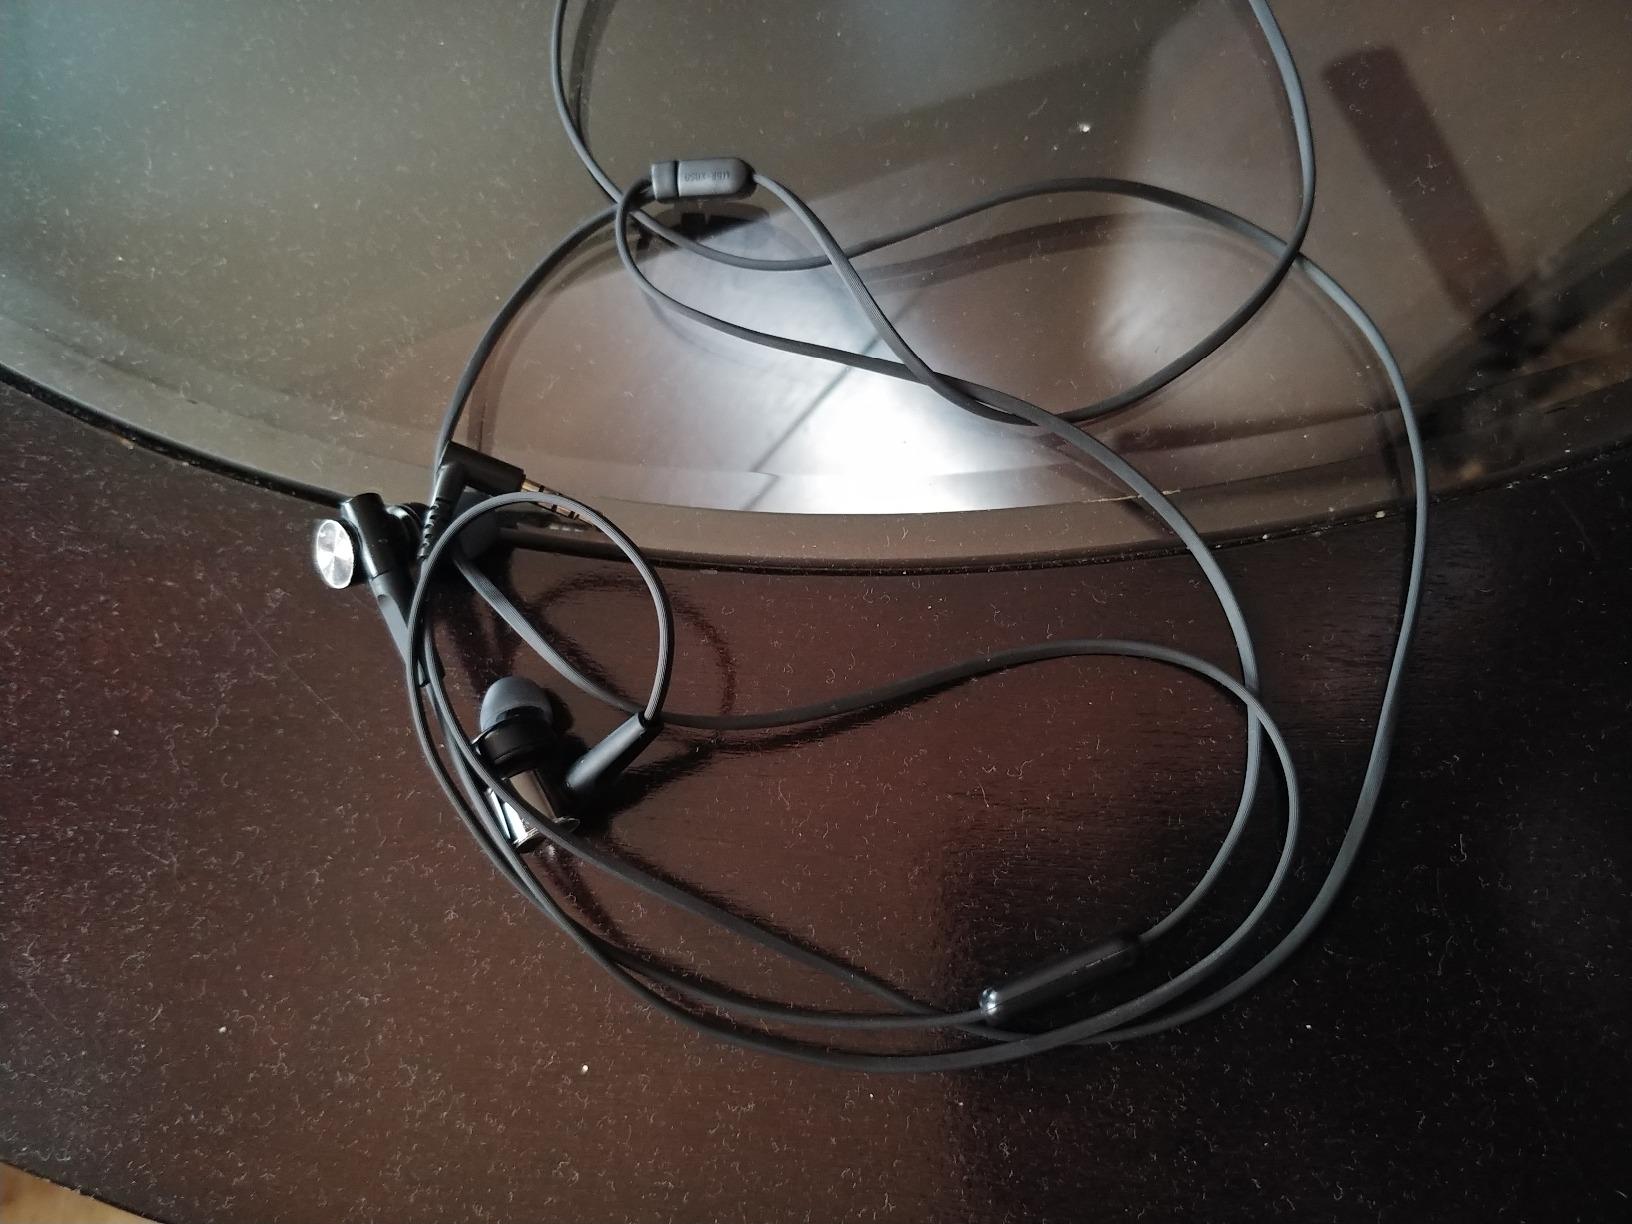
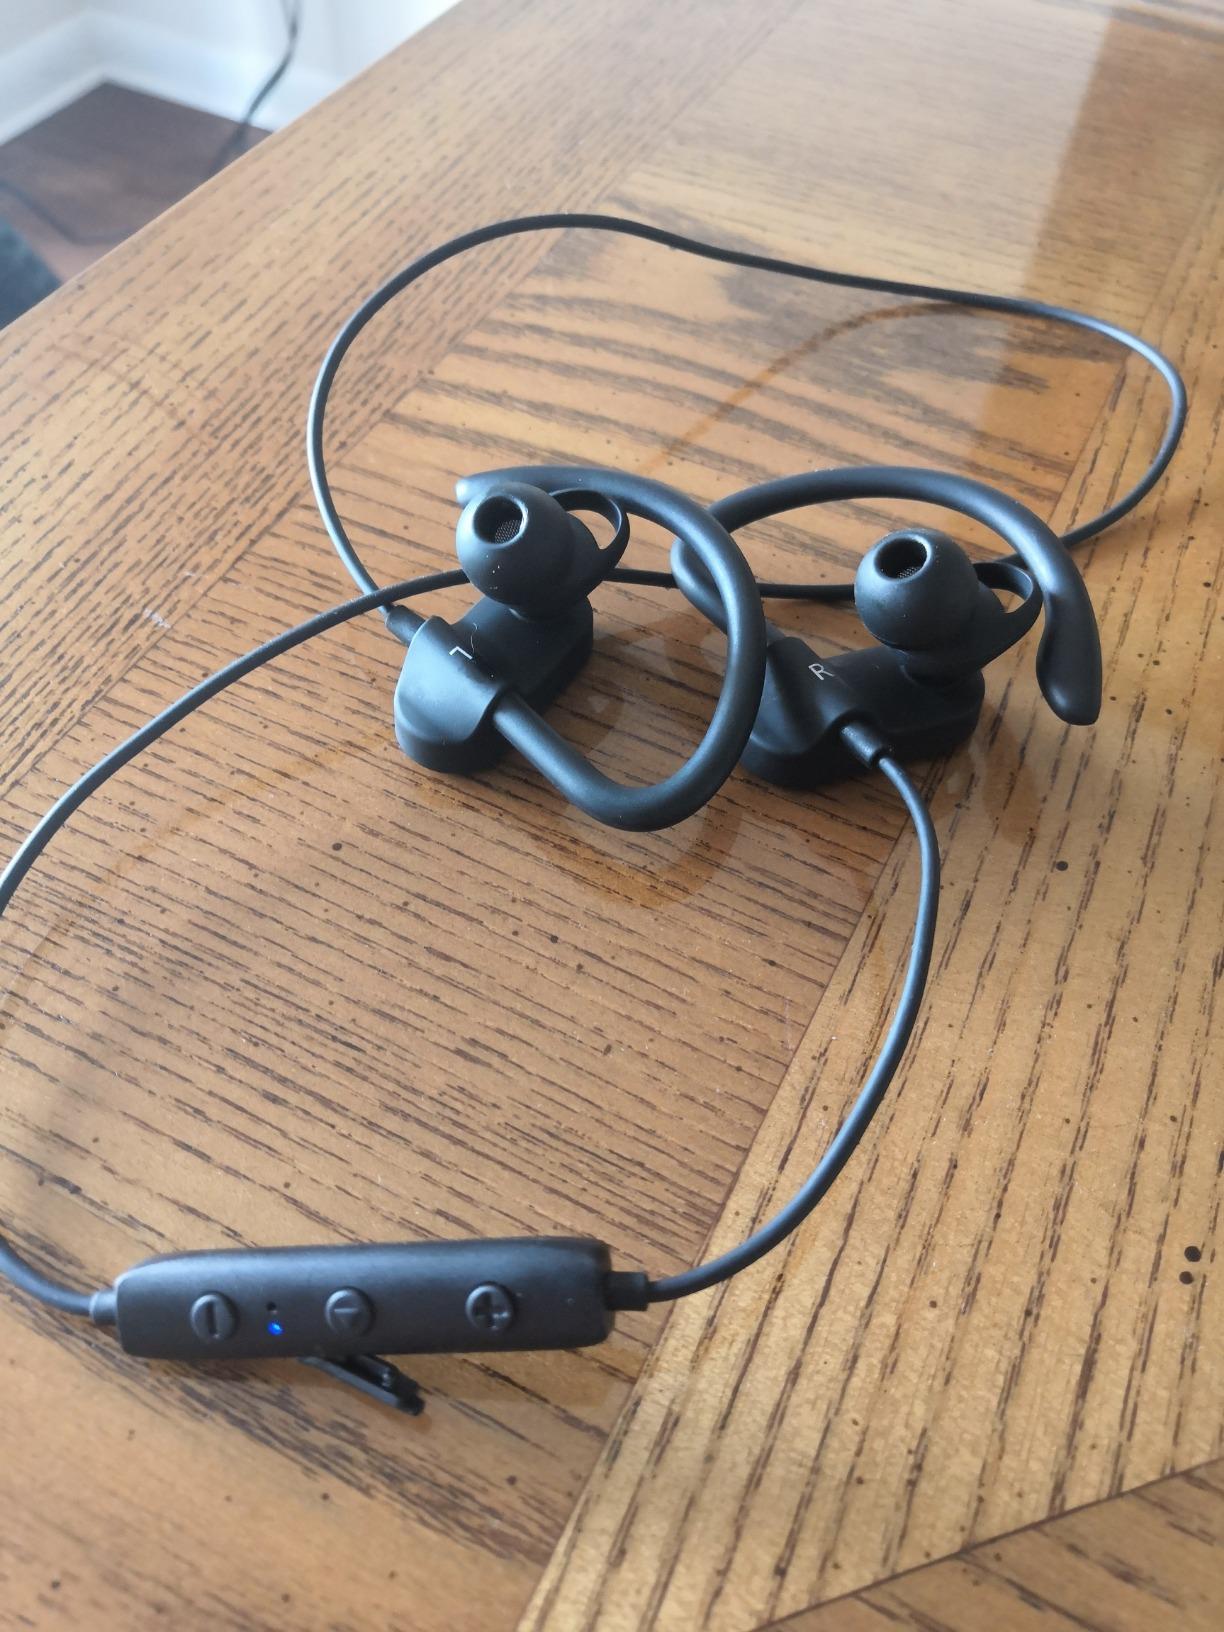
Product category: headphones
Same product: no